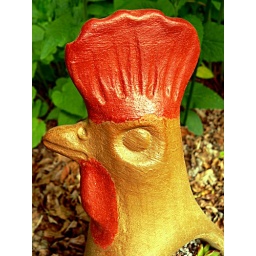
June 2006 - a plant pot in my mother-in-law's garden.